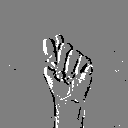
ASL letter: t